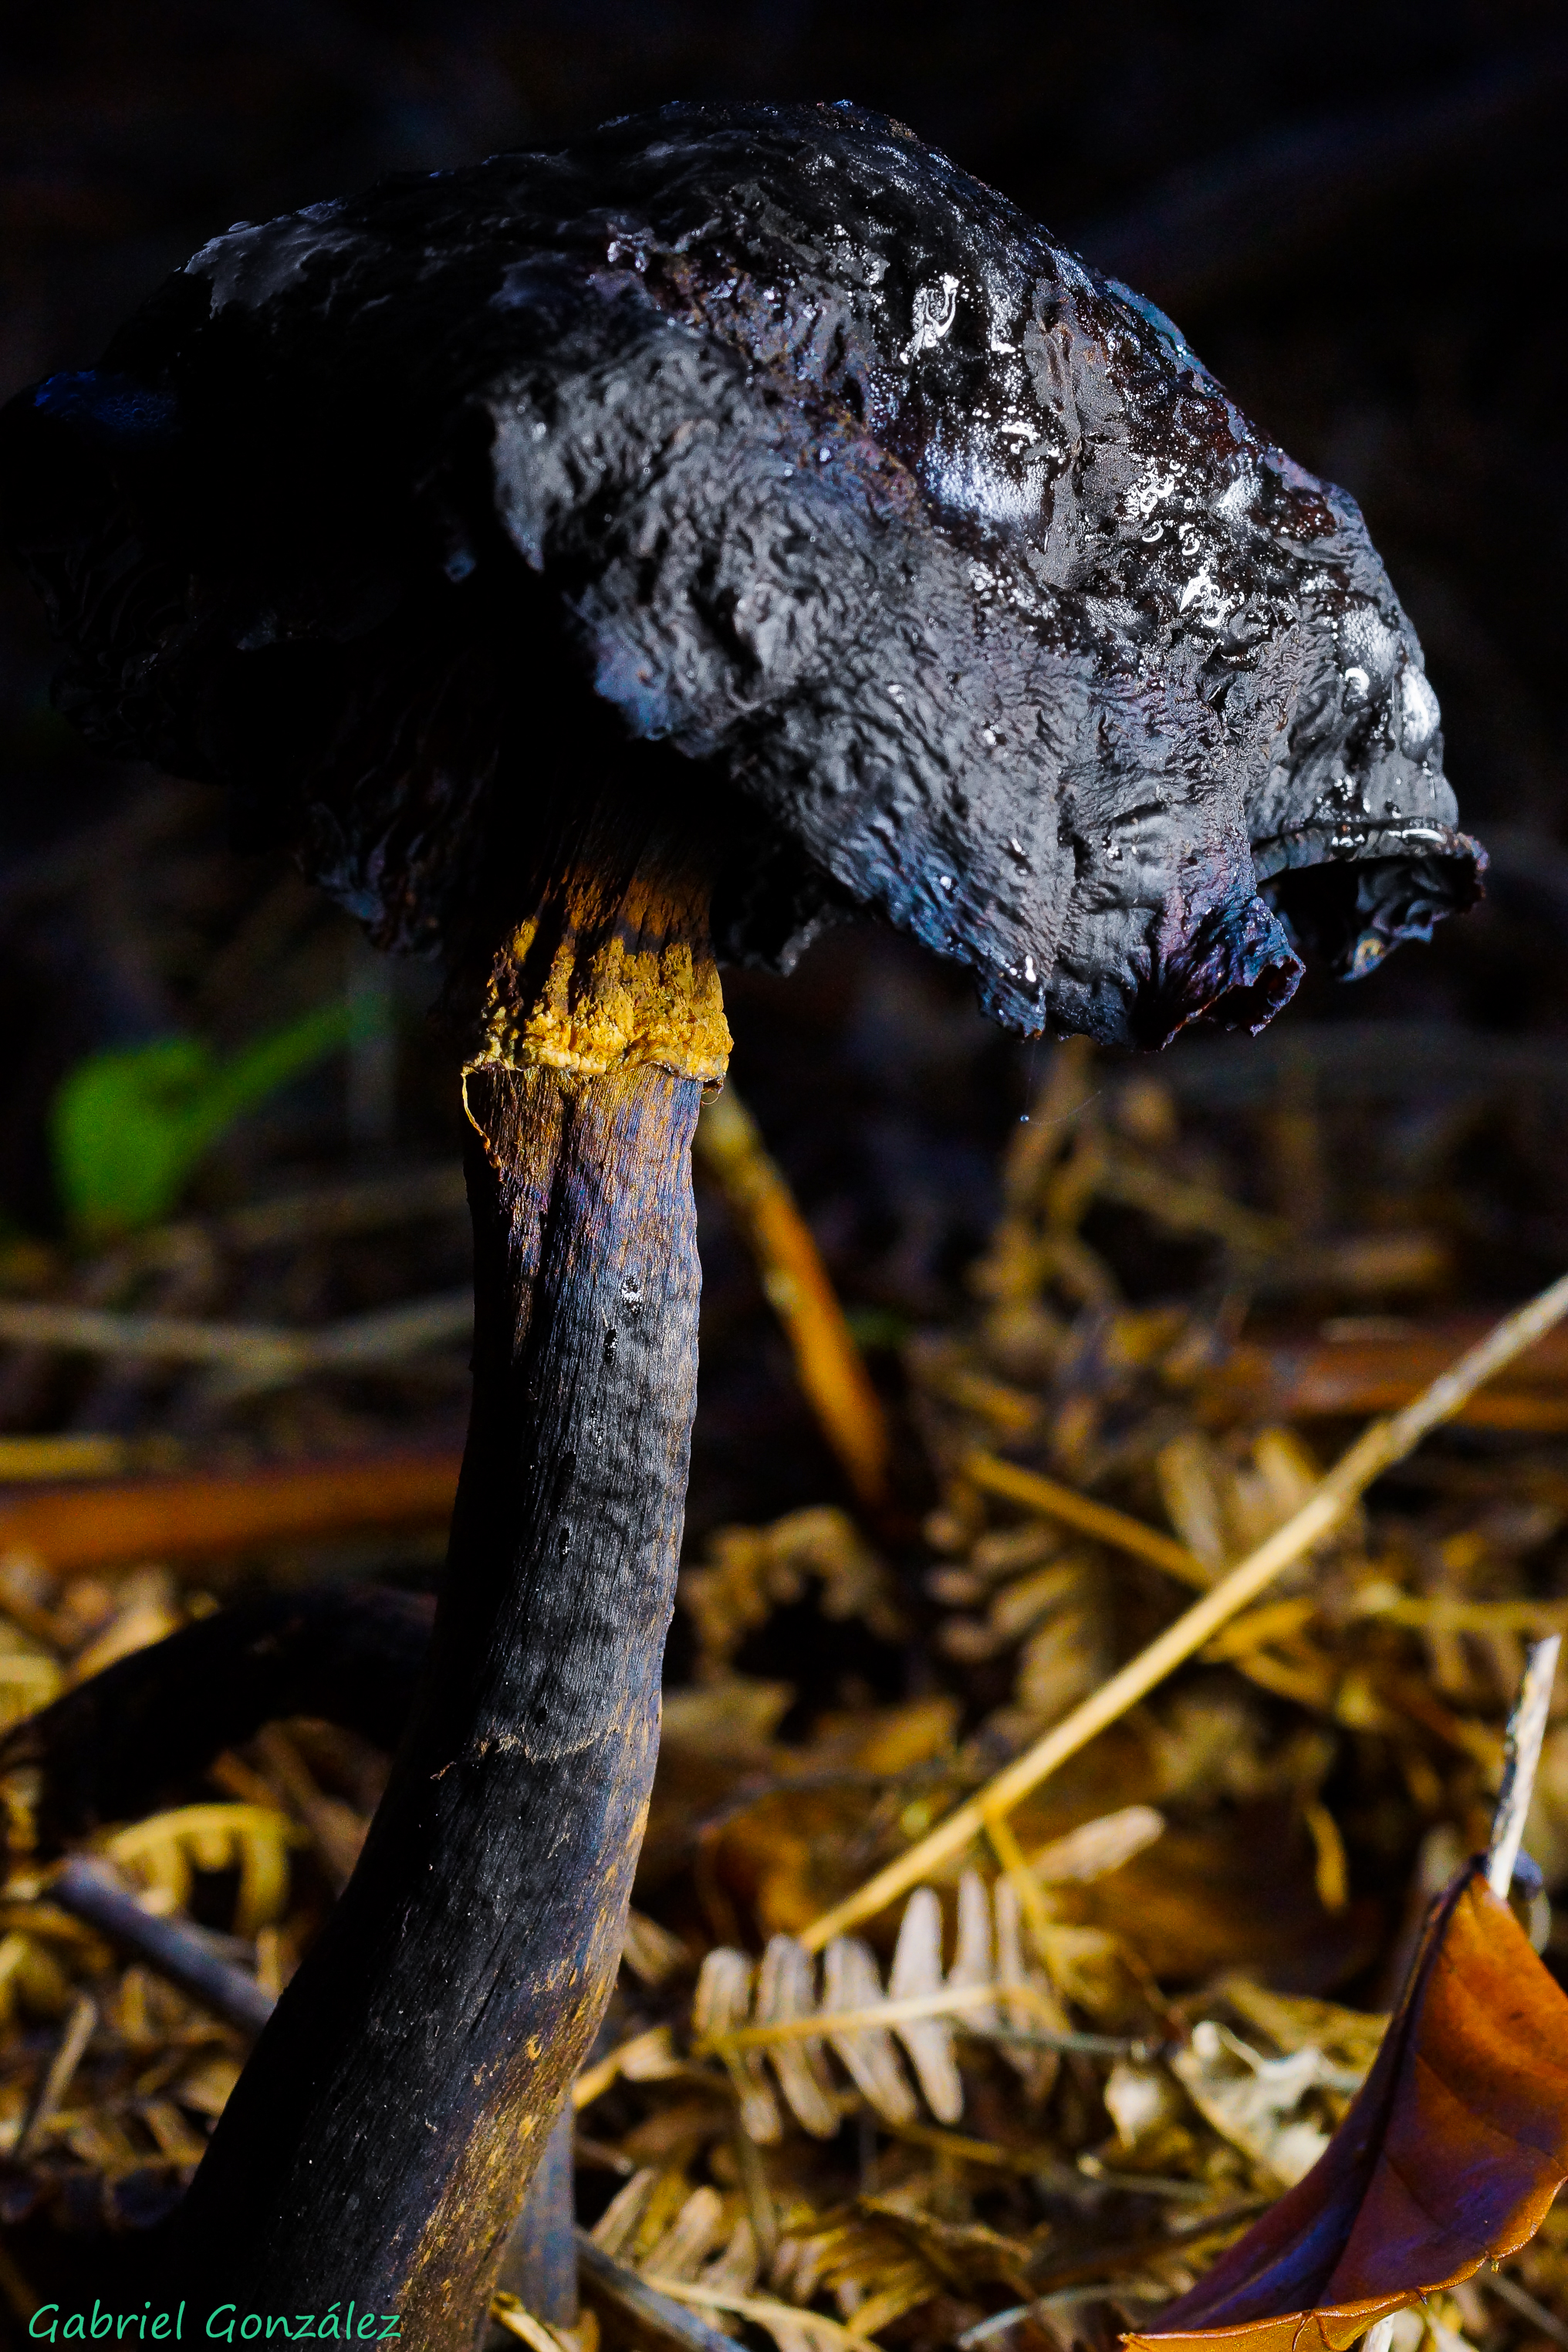
tree, nature, branch, leaf, photo, macro, autumn, reptile, fauna, close up, 100mm, mushrooms, naturaleza, setas, a77, minolta, g, ggl1, gaby1, xovesphoto, sonya77, minolta100mm, gphoto, xelodegalicia, macro photography, gabrielcoru a